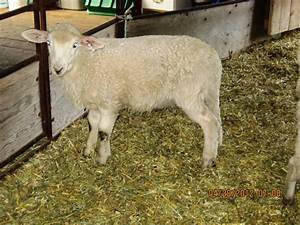
Label: pecora